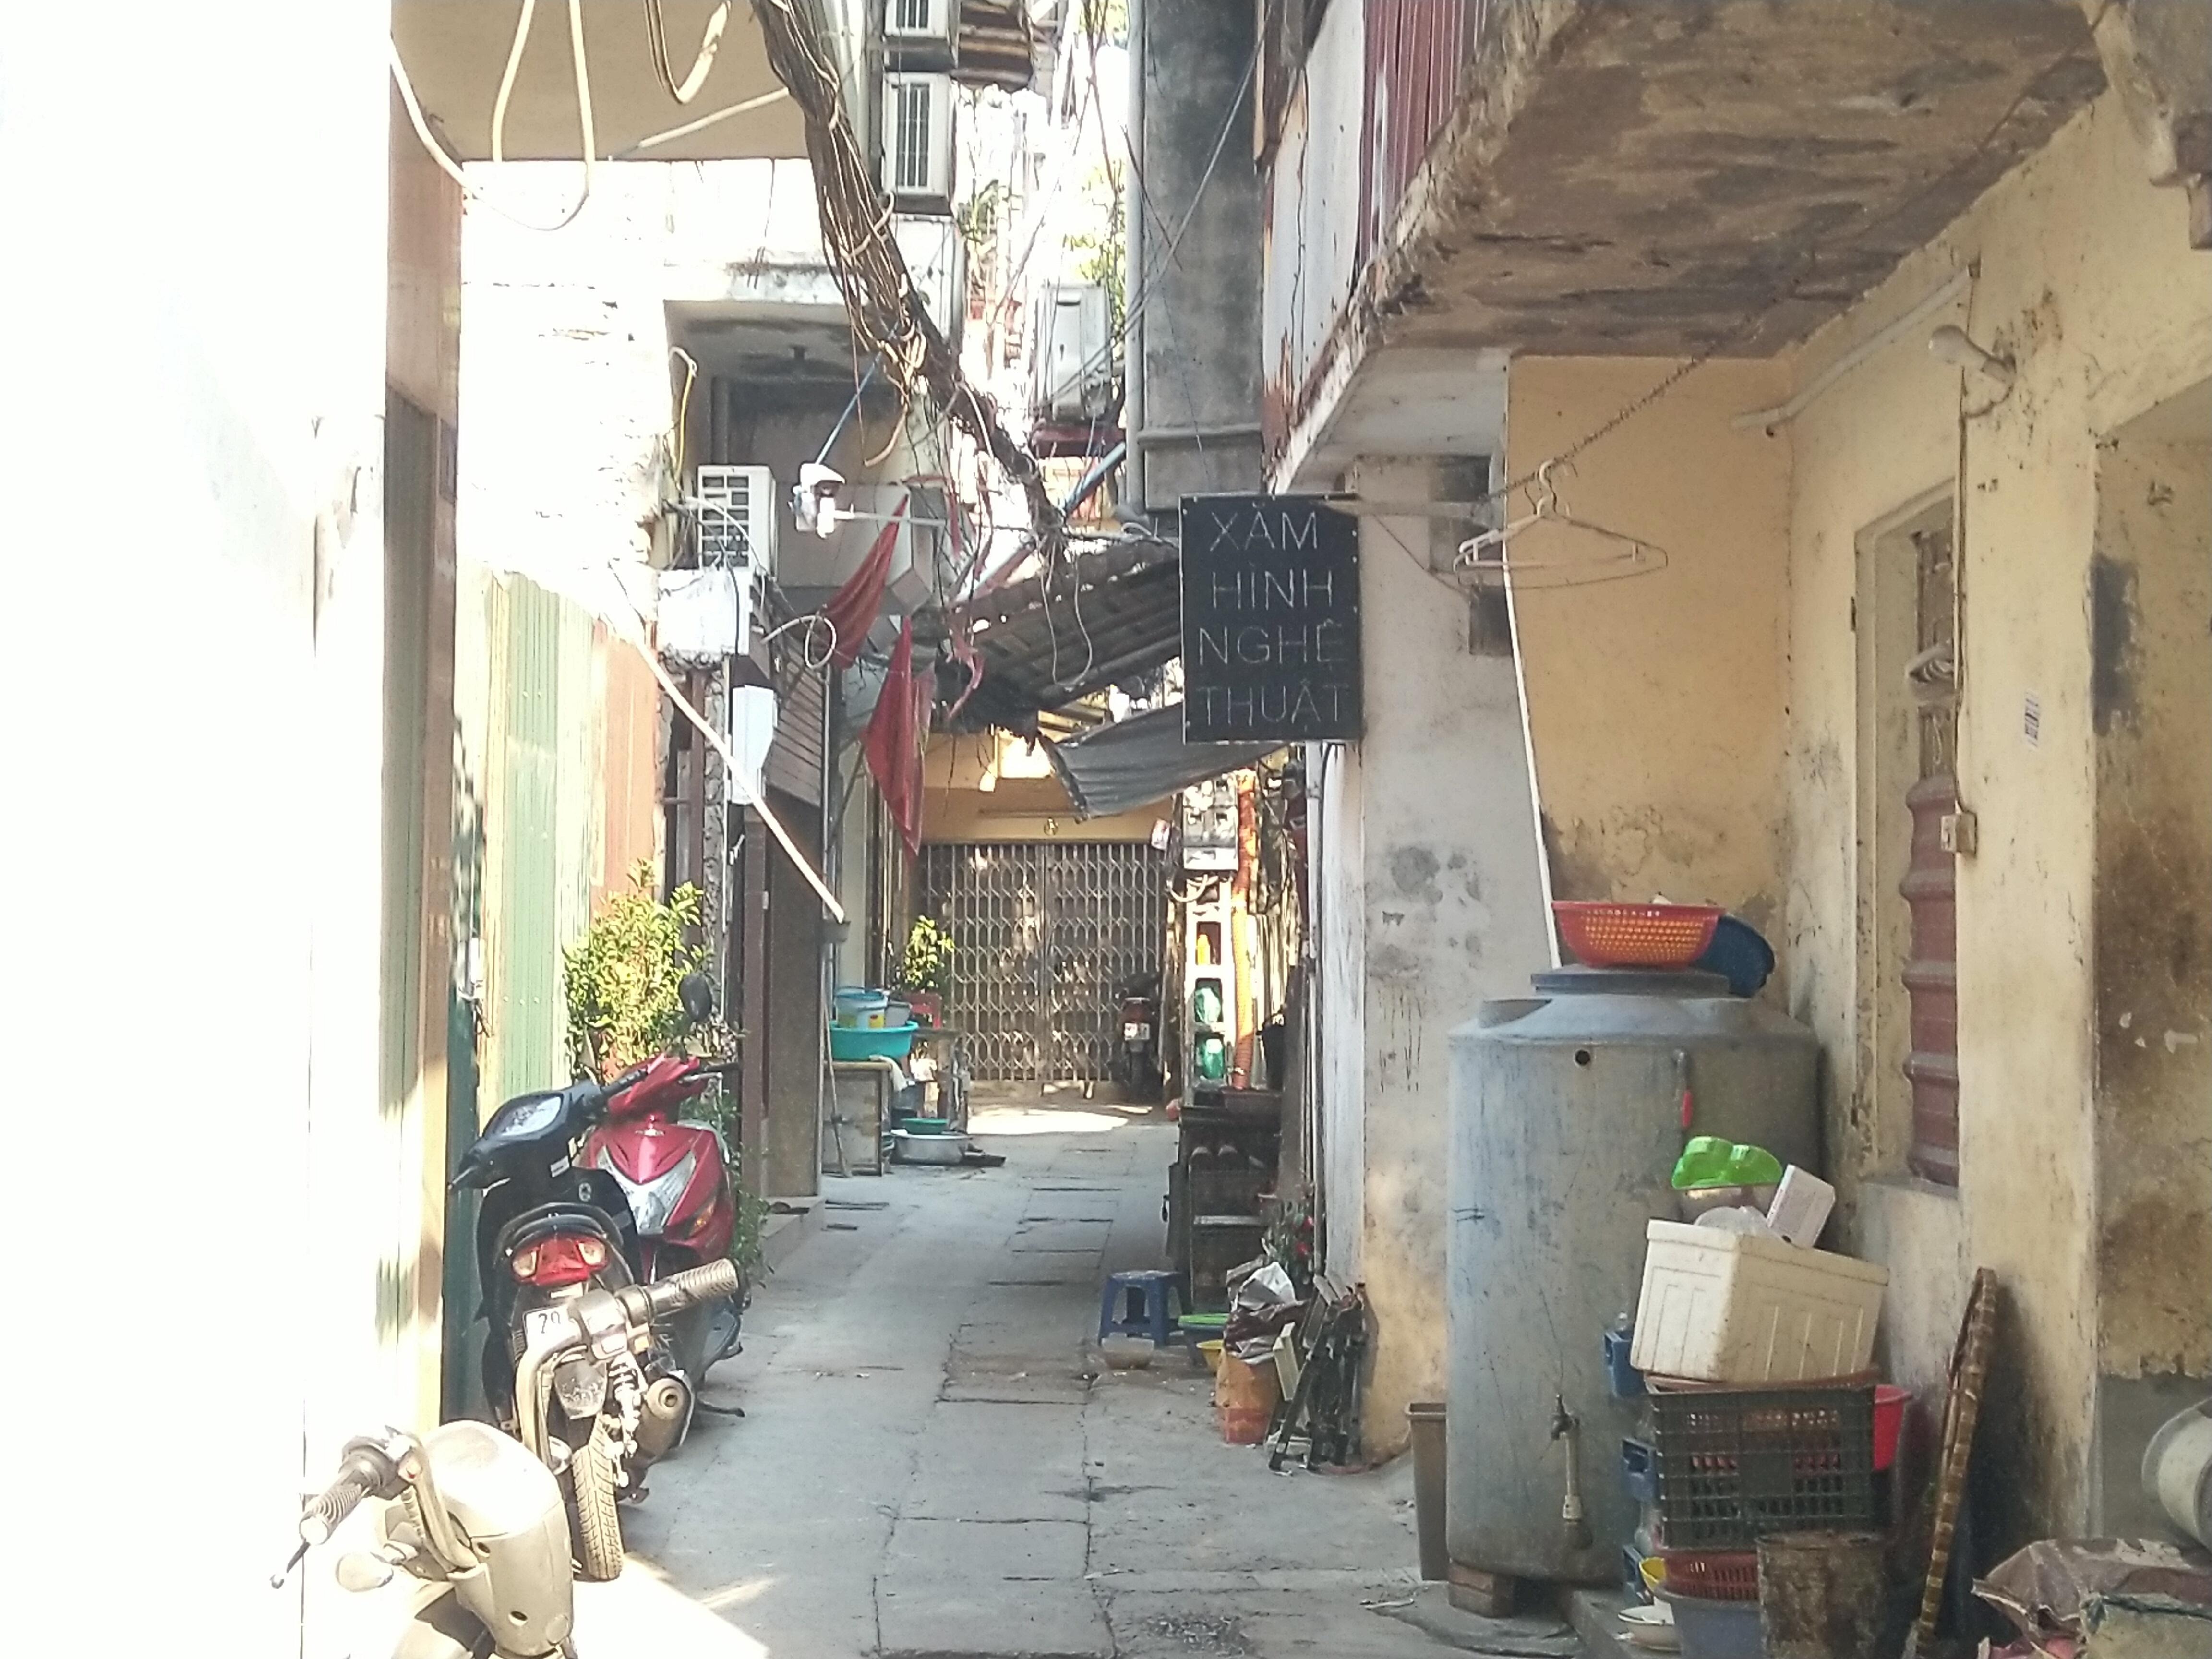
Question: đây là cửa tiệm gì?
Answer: đây là cửa tiệm xăm hình nghệ thuật